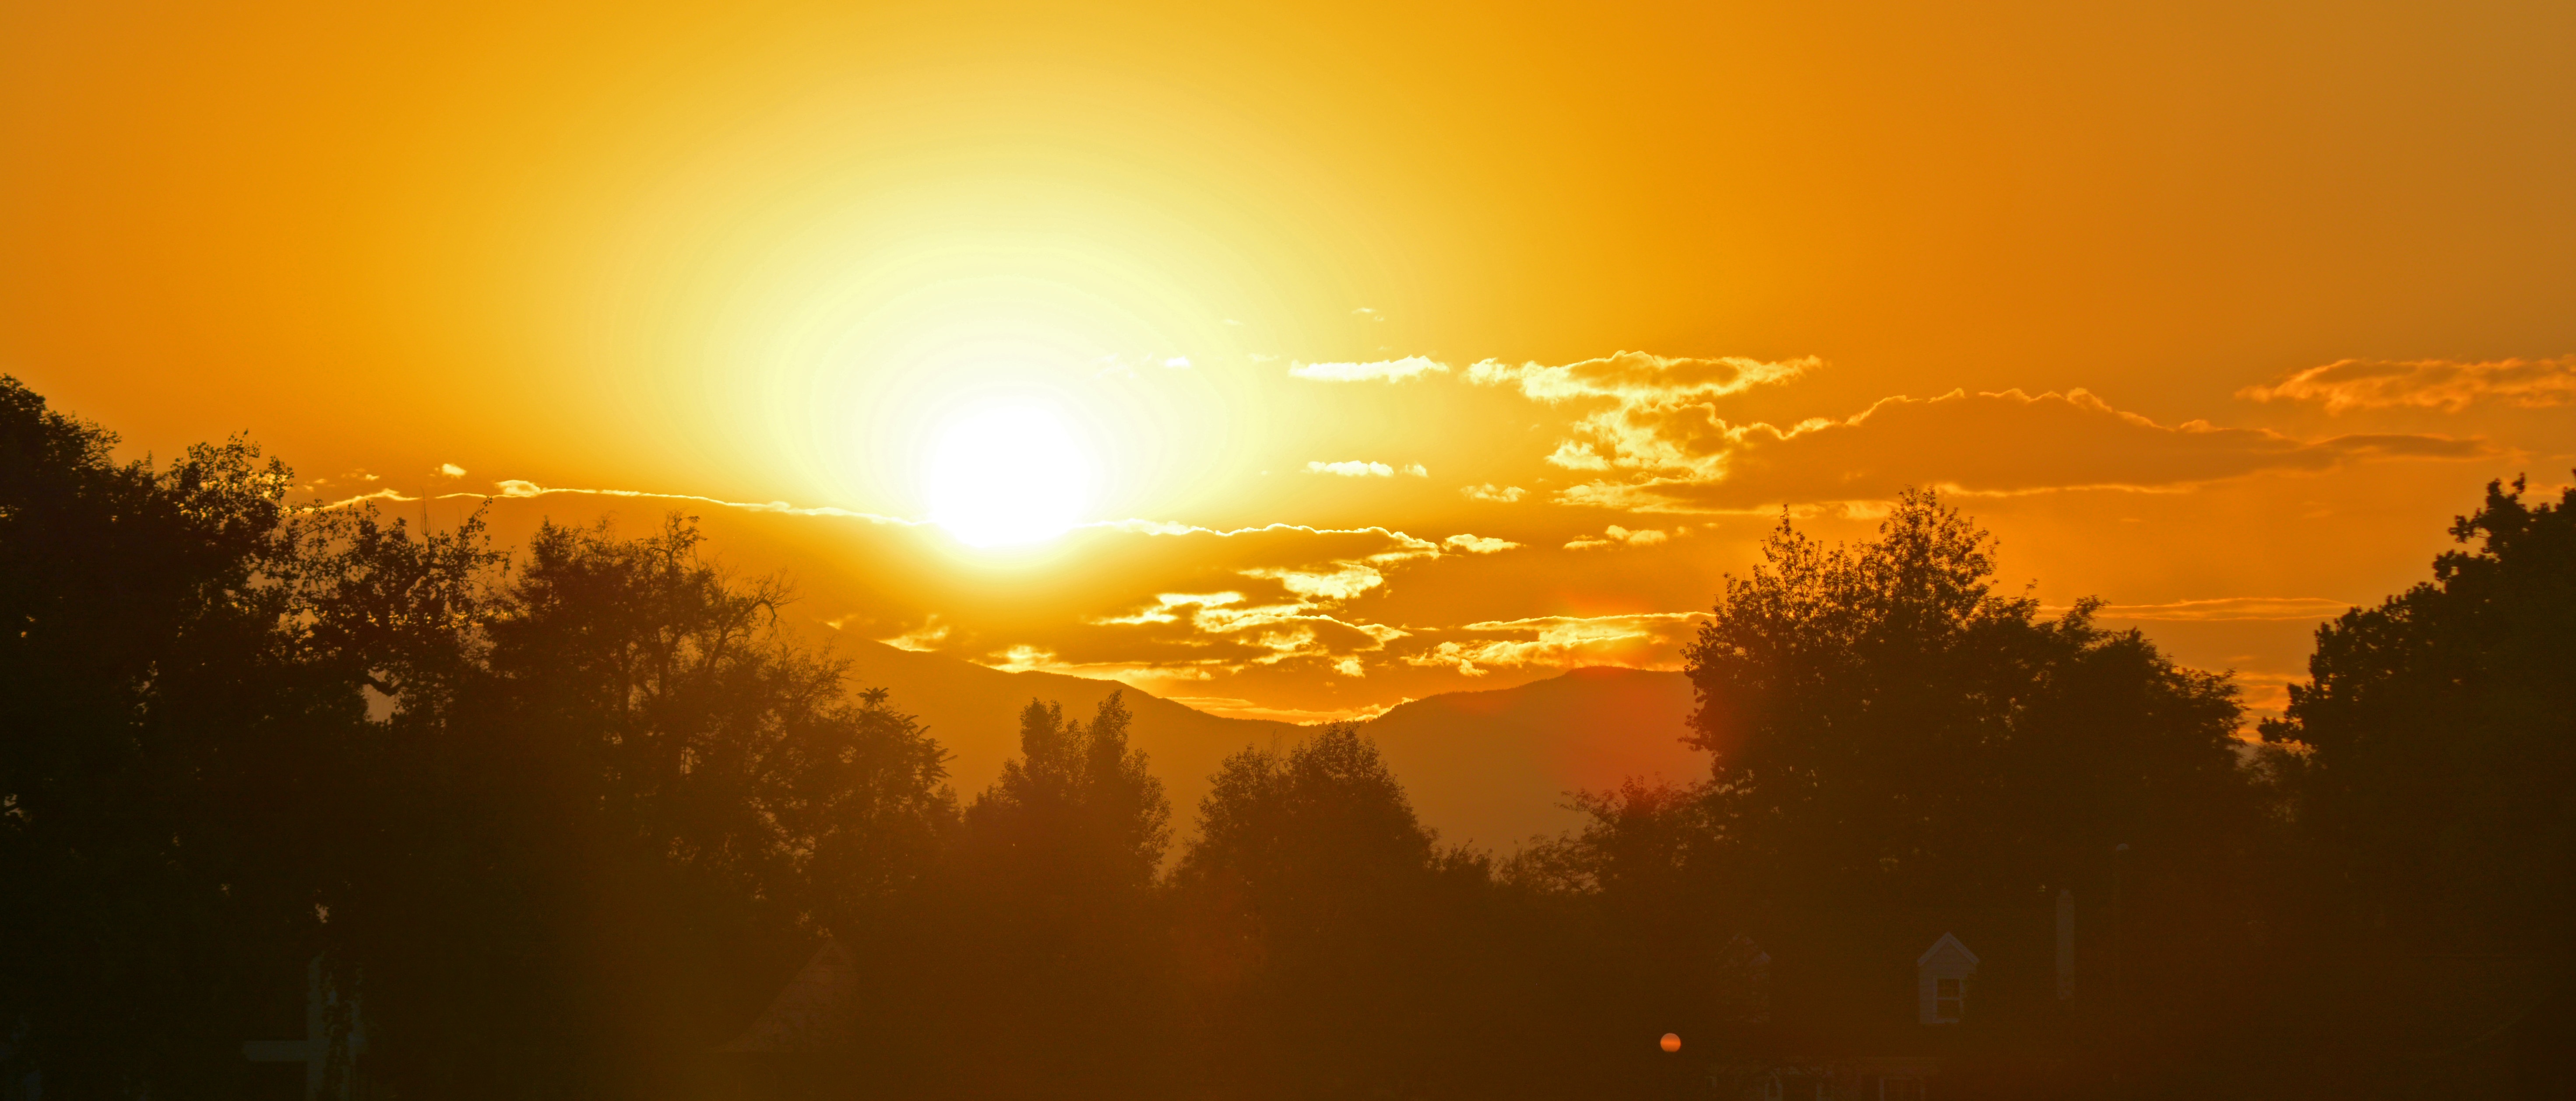
horizon, sky, sun, sunrise, sunset, sunlight, morning, dawn, atmosphere, dusk, evening, haze, afterglow, astronomical object, atmospheric phenomenon, red sky at morning